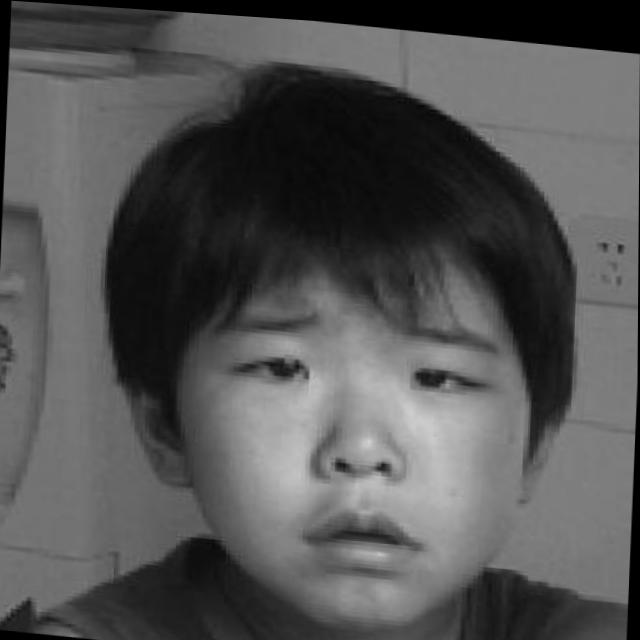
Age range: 0-12